Mortimer J. Adler

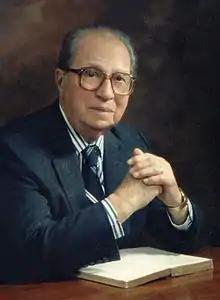
Adler while presiding over the Center for the Study of The Great Ideas

Mortimer Jerome Adler (December 28, 1902 – June 28, 2001) was an American philosopher, educator, encyclopedist, popular author and lay theologian. As a philosopher he worked within the Aristotelian and Thomistic traditions. He taught at Columbia University and the University of Chicago, served as chairman of the "Encyclopædia Britannica" board of editors, and founded the Institute for Philosophical Research.